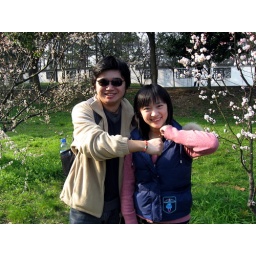
With Zhang Pei, show our red talisman cause we are both born in the year of pig